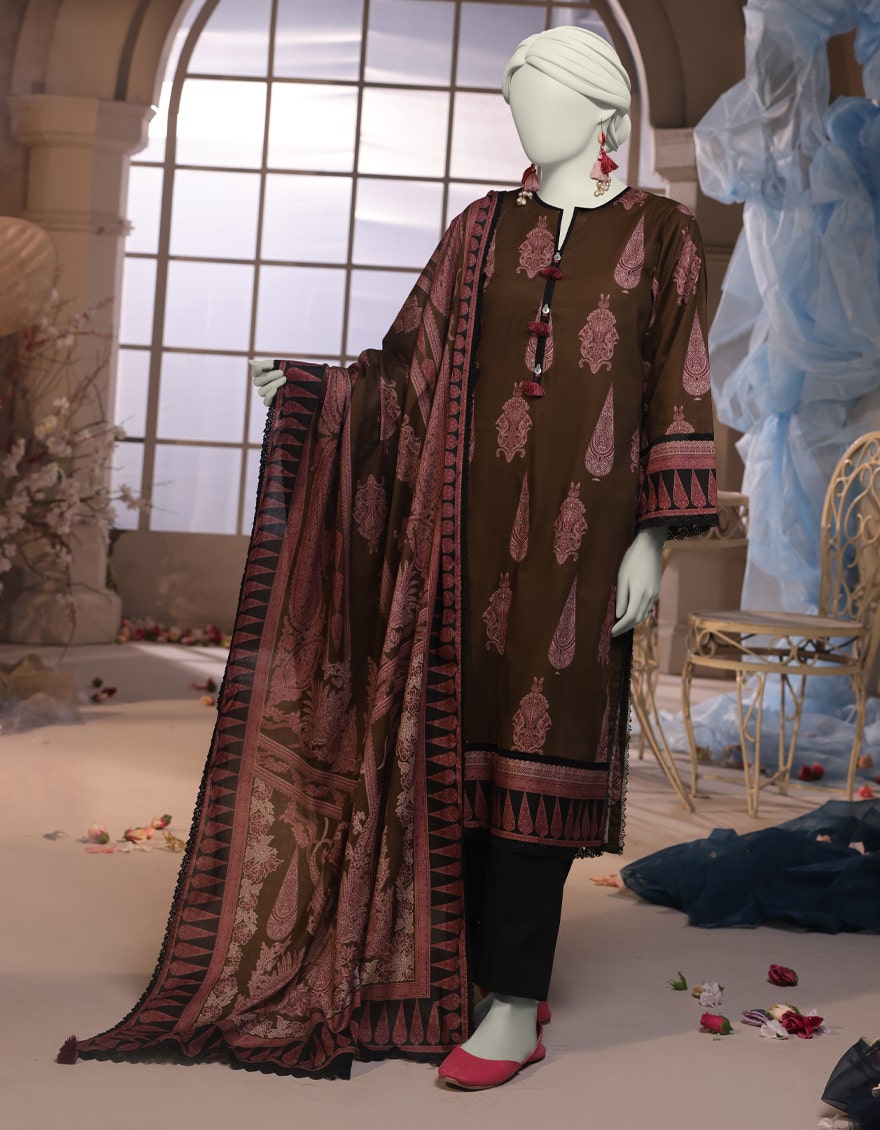
brown multi embroidered salwar suit